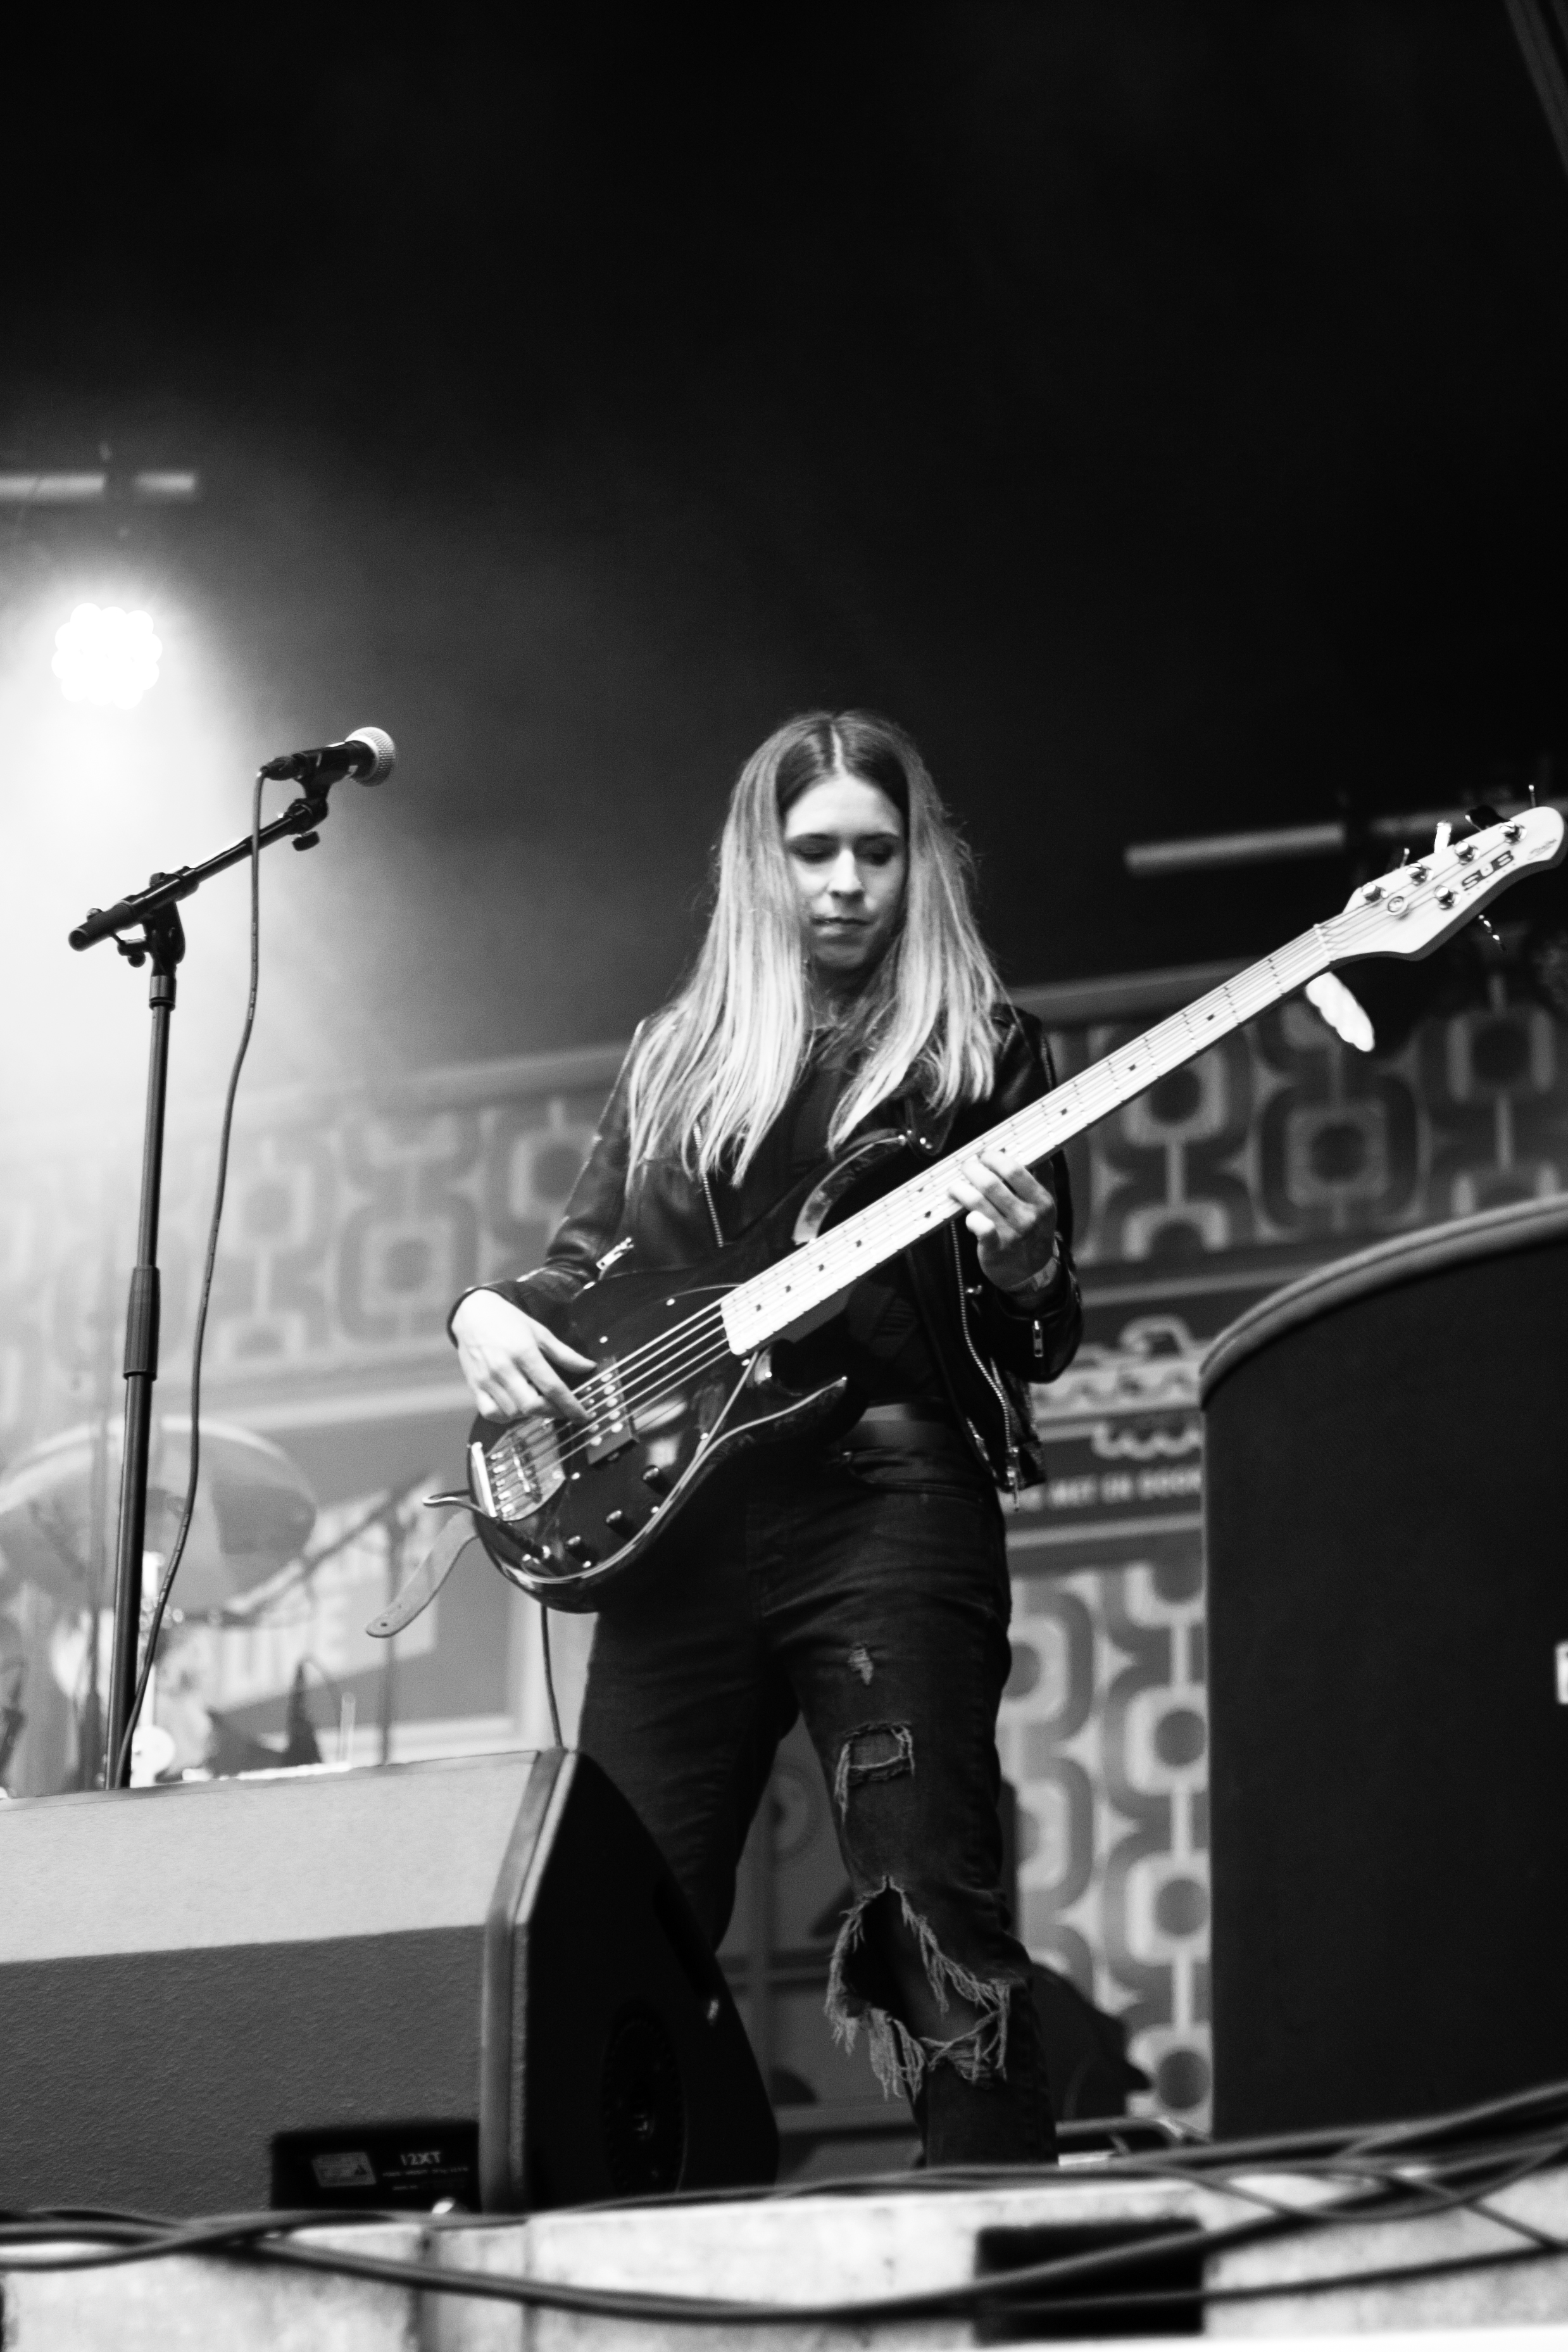
rock, music, black and white, white, guitar, city, concert, band, live, canon, musician, black, monochrome, life, performance art, south, 2016, holland, festival, eos, den, nederland, hague, haag, zuid, binnenhof, 40d, luminize, lifeilive, stage, performance, bassist, singing, guitarist, drums, drummer, bass guitar, entertainment, performing arts, singer songwriter, monochrome photography, string instrument, plucked string instruments